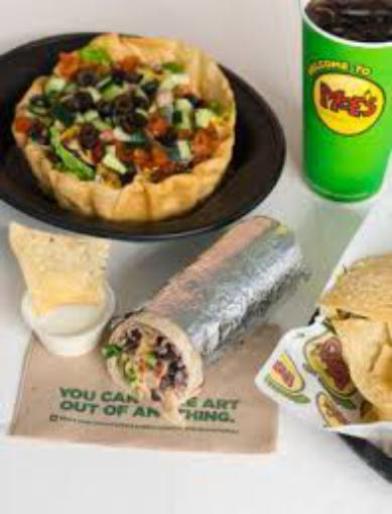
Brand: moe's southwest grill
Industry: Food